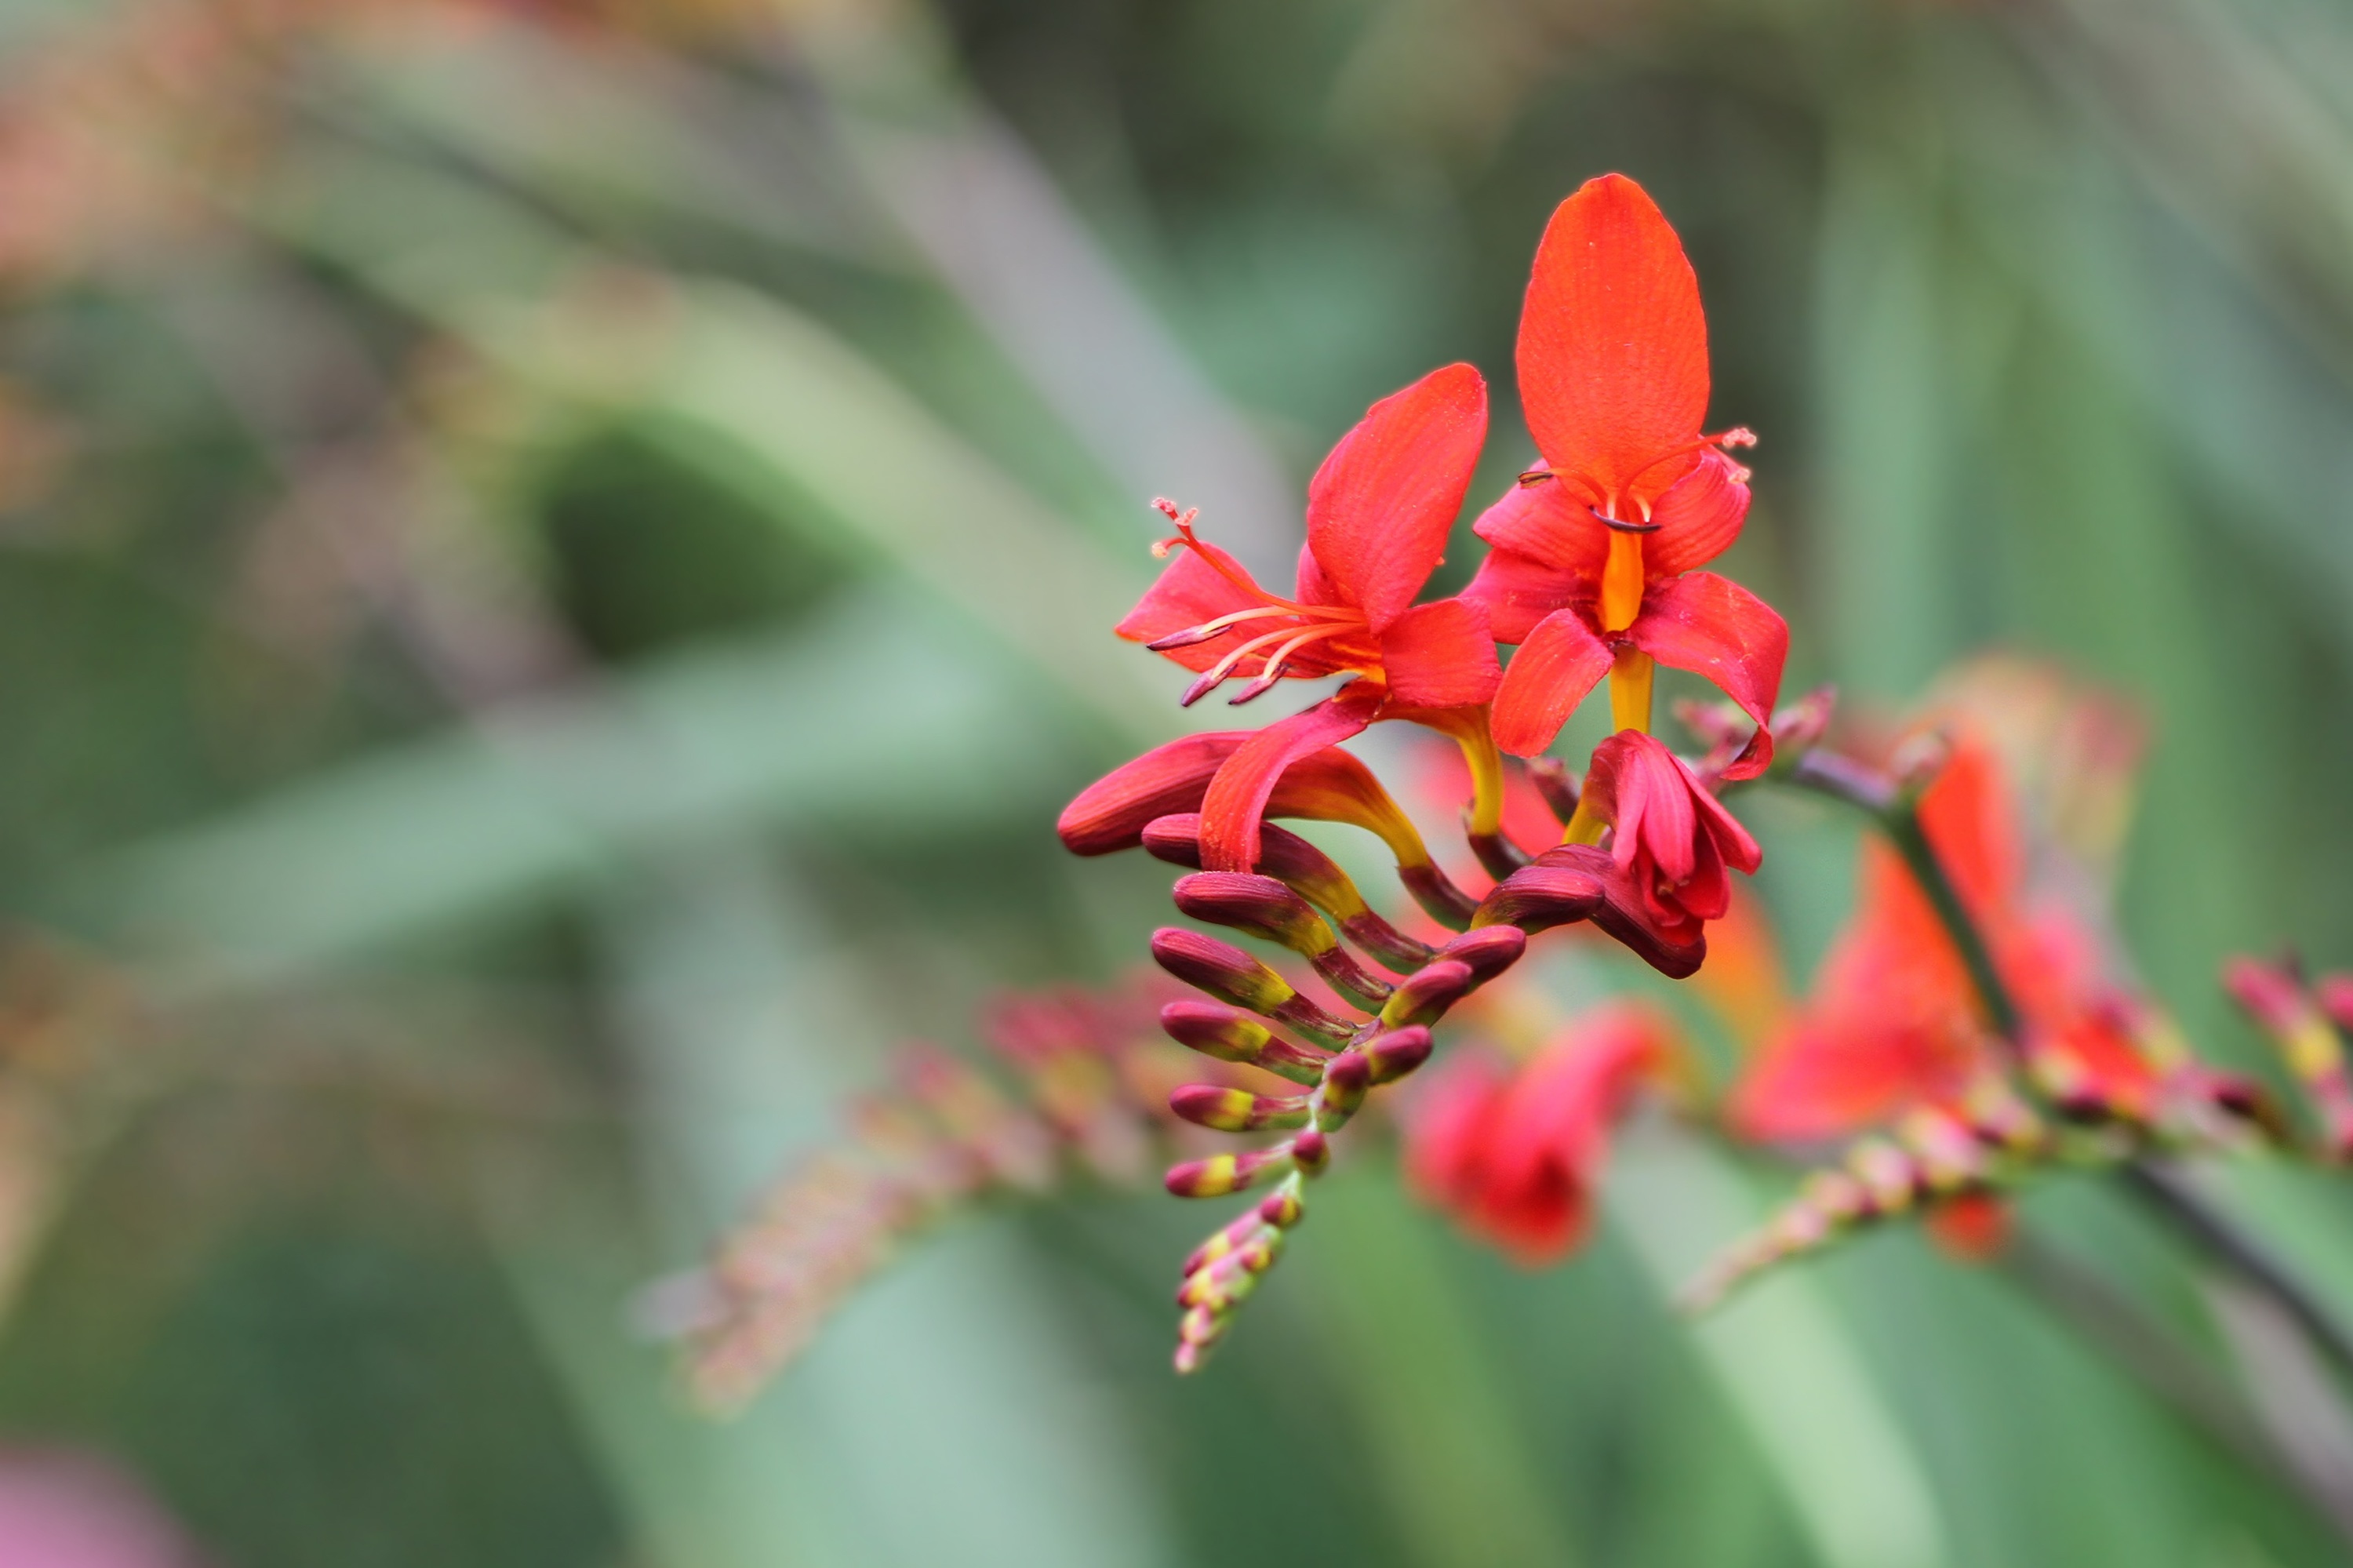
nature, blossom, plant, leaf, flower, petal, bloom, red, botany, flora, wildflower, close up, shrub, macro photography, schwertliliengewaechs, flowering plant, crocosmia, garden montbretia, oblong, montbretia, crocosmia crocosmiiflora, long stems, plant stem, land plant, castilleja